Violet Chachki

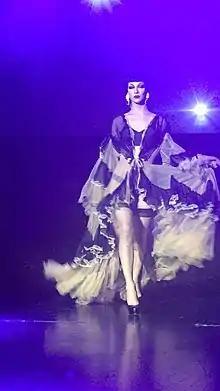
Chachki performing in Copenhagen in 2016

In November 2017, she became the first drag queen in a major lingerie ad campaign, for the brand Bettie Page Lingerie.